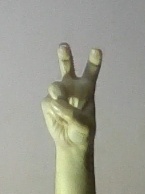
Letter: toot